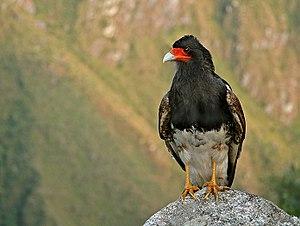
Le Caracara montagnard est une espèce d'oiseaux appartenant à la famille des Falconidae.